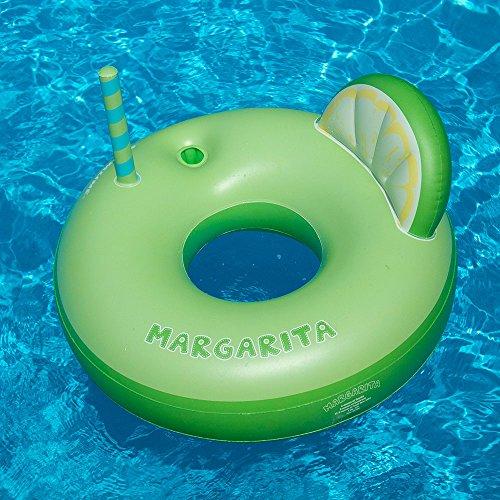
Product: Swimline Margarita Ring Swimming Pool Float, 2-Pack
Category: Toys & Games | Sports & Outdoor Play | Pools & Water Toys
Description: Margarita design equipped with a fun straw.
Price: $47.38
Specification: ProductDimensions:12x6x12inches|ItemWeight:4.8pounds|ShippingWeight:4.8pounds(Viewshippingratesandpolicies)|DomesticShipping:ItemcanbeshippedwithinU.S.|InternationalShipping:ThisitemcanbeshippedtoselectcountriesoutsideoftheU.S.LearnMore|ASIN:B079H35ZKK|Itemmodelnumber:90198-02|Manufacturerrecommendedage:13yearsandup